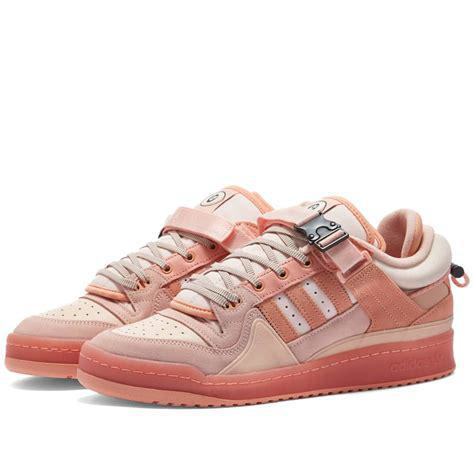
Brand: Adidas
Model: Forum 84